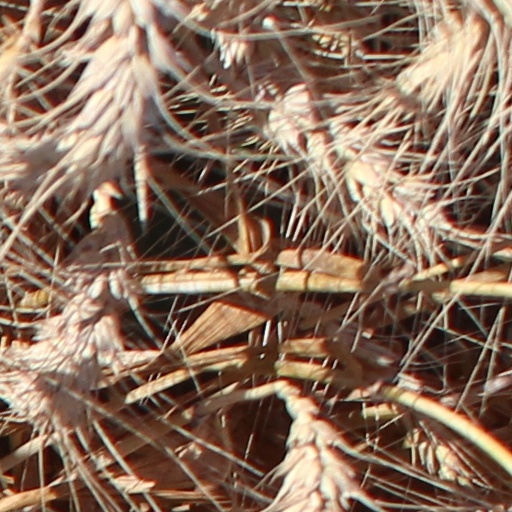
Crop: wheat